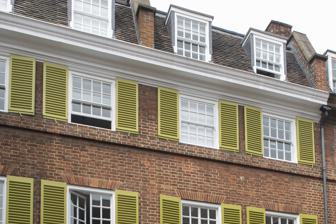
Building: Delfina Foundation
Country: United Kingdom
Year built: 2007
Delfina Foundation, 2014. Photo Tim Bowditch. Courtesy of Delfina Foundation Delfina Foundation Predecessor The Delfina Studio Trust Formation 2007 Founder Delfina Entrecanales CBE Type Non-profit foundation Location London Director Aaron Cezar Website delfinafoundation .com The Delfina Foundation is an independent, non-profit foundation dedicated to facilitating artistic exchange and developing creative practice through residencies, partnerships and public programming. About Delfina Foundation was founded in 2007 by Delfina Entrecanales CBE, as the successor to Delfina Studio Trust, initially with an intention to nurture artists from Africa, South Asia and the Middle East . The foundation now works internationally with thematic (rather than geographic) programmes, which have explored a range of topics including, the politics of food, the public domain, performance, science and technology, and collecting. Residencies for artists, writers and curators form the core of Delfina Foundation's work as it seeks to support and facilitate the professional development of cultural practitioners, from emerging to established art professionals. The foundation is London's largest provider of international residencies. The foundation began working around seasonal thematic programmes in 2014, when it reopened following an expansion of its Edwardian townhouse premises in Victoria, London . These themes are explored through residencies and public programming, including exhibitions, talks, performances, screenings and commissions. Building Since its founding, Delfina Foundation has been located in Catherine Place, in Victoria, London . Initially the foundation occupied the Edwardian house at number 29, but in 2009 the foundation's patron Delfina Entrecanales bought the adjoining property allowing the foundation to expand and span the two houses. The expansion and renovation of the facility at 29-31 Catherine Place in 2014 was undertaken by London-based architects Studio Octopi and Egypt -based Shahira Fahmy Architects, the winners of a competition that promoted design collaboration between architects based in the UK and the greater Middle East. The £1.4m project doubled the residency capacity (from 4 to 8) and created 1,650 square feet of additional exhibition and event space, giving it a combined total area of 4,564 square feet, and making it London's largest artist residency provider. In addition to the 8 bedrooms and exhibition space the property includes a communal kitchen area, an outdoor terrace and courtyard, the foundation's offices, and a library/resource room, which includes reference books, magazines, and other archives. Residency Programme Residencies for art practitioners - including artists, writers, curators and collectors - form the core of Delfina Foundation's work. The residency programme brings together practitioners, at various stages in their career, from around the world, who are exploring common ideas and practices. The programme seeks to give practitioners time and space to incubate their ideas as well as opportunities to showcase them. To date the foundation has supported over 400 residencies. Since its physical expansion in 2014, the foundation is able to host 6 to 8 residents at a time in its premises in Catherine Place. Practitioners are selected for residencies that last up to three-months through solicited proposals or nominations, or through targeted open calls. Since the foundation's shift to thematic programmes in 2014, this guides the open call and selection process and the foundation no longer has an overarching geographical remit that informs its residencies. In addition to residencies at 29/31 Catherine Place, London, in the past the foundation has also provided residencies in a number of other locations in collaboration with various partner institutions, including in Beirut (2009), Bethlehem (2010), Damascus (2009 and 2010), Dubai (2011, 2012, 2013, 2014, 2016), Granada (2008), Halabja (2009), Muscat (2012), Ramallah (2012), and São Paulo (2012). In 2017, as part of its thematic programme Collecting as Practice , the foundation supported a series of residencies for collectors. The collectors who undertook residencies, living alongside the artists in residence, were Alain Servais, Pedro Barbosa, Dorith Galuz, Lu Xun, Luba Michailova, Daisuke Miyatsu and Rudy Tseng. Thematic Programmes Following its re-opening after the transformation of its building in 2014, Delfina Foundation initiated its new thematic programme structure. These themes inform the selection of residents, the hosting of exhibitions, and a public programme of events. Programmes have included: Collecting as Practice : Initiated in spring 2017. Performance as Process (2 stages): Initiated in winter 2015, with a second stage in spring 2016, a third in spring 2018, and a fourth in winter 2020. The Politics of Food (3 seasons): Initiated spring in 2014, with a second season in spring 2015, a third  in summer 2016, and a fourth in spring 2019. science_technology_society (2 seasons) :  Initiated in autumn 2019, with a second season in autumn 2020. Autonomy: Initiated in autumn 2014. The Public Domain (2 seasons): Initiated in winter 2014, with a second season in autumn 2015. Delfina Studio Trust Delfina Foundation is the successor to the Delfina Studio Trust which opened in 1988 to provide free studios and related facilities for artists at a crucial time in the development of the British art scene. Initially these studios were located in an empty space above a jeans factory in East Stratford . The trust's founder Delfina Entrecanales CBE paid the rent and with the Royal College Arts invited a number of British artists to have a studio there for two years and foreign artists to have a studio and living accommodation for one year, all free of charge. For the first ten years the trust organised an annual exhibition by resident artists. In 1992 the trust moved to a converted chocolate factory at 50 Bermondsey Street. The new premises provided an exhibition space and 34 studios. Twelve studios were normally awarded as a prize with all related facilities provided free of charge for one or two years, and the remaining studios were rented at a heavily subsidised rate. The studios were notable for including a restaurant in the building, at which a communal table was designated for the resident artists who could eat lunch there for £1. Following a trip to Syria in 2005, Delfina Entrecanales realised that artists there were also struggling to find work space. In 2007 the Delfina Studio Trust was reinvented as the Delfina Foundation, opening in its current location in Victoria with a renewed focus on artists from North Africa and the Middle East. Over its 20 years the trust supported over 400 artists and counts among its alumni artists a dozen Turner Prize winners and nominees such as including Shirazeh Houshiary , Jane & Louise Wilson , Mark Wallinger , Anya Gallacio , Tacita Dean , Glenn Brown , Mark Titchner , Martin Creed , Goshka Macuga , and Tomoko Takahashi . Collaborations Delfina Foundation works extensively through international partnerships. Current and past partnerships include: A.I.R Dubai: An annual artists residency programme in partnership between Art Dubai , Dubai Culture and Arts Authority and Tashkeel , focused on artists based in the United Arab Emirates. Residency for Indian artists and curators: A collaboration with Charles Wallace India Trust and Inlaks Shivdasani Foundation, offering a three-month residency to a curator with Indian citizenship, living and working in India. Brooks International Fellowship Programme: A programme that calls for artists, curators and art historian, in collaboration with Tate , to apply for a three-month art residency to be part of Tate team, working at the gallery on a day-to-day basis and taking part in wider activities. Samdani Art Award: A bi-annual award that aims to support, promote and highlight emerging contemporary artists of Bangladesh in collaboration with Samdani Art Foundation and Bangladesh National Academy of Fine and Performing Arts. Mate: An annual residency for a Peruvian artist in collaboration with MATE Museo Mario Testino. The Silent University: a knowledge exchange platform by refugees, asylum seekers and migrants at Tate Modern, started in 2012 by artist Ahmet Ogut . It is led by a group of lecturers, consultants and research fellows. SAHA Association: Partnership with SAHA since 2013 on developing residency opportunities for Turkish cultural practitioners. Decolonizing Architecture Art Residency: An annual residency programme for UK artists and architects in Palestine in collaboration with DAAR . Exhibitions Year Month Exhibition Title Artists Curator Location 2019 Jul-Aug Amma Baad Nasser Al Salem Maya El Khalil Delfina Foundation 2019 Apr-Jun Accumulation by Dispossession Asunción Molinos Gordo - Delfina Foundation 2019 Jan-Mar Power Play Jungju An, Fayçal Baghriche, Jungki Beak, Soyoung Chung, Zuza Golinska, Jeremy Hutchison, Jaebum Kim, Bona Park, Oscar Santillan, Jasmijn Visser, and Lantian Xie - Delfina Foundation and Korean Cultural Centre UK (KCCUK) 2018 Sep-Dec The Scar Noor Afshan Mirza and Brad Butler - Delfina Foundation 2018 Apr-Jun Between Too Soon and Too Late Alex Mirutziu - Delfina Foundation 2018 Feb-Jun Plan for Feminist Greater Baghdad Ala Younis - Delfina Foundation 2018 Jan ArteVue ArtePrize Zuza Golińska, Sahil Naik, Kiah Reading, and Lukas Zerbst. - Delfina Foundation 2017 Sep-Nov Private Collection: Unperformed Objects Geumhyung Jeong - Delfina Foundation 2016 Sep-Nov That Ends that Matter Jean-Paul Kelly - Delfina Foundation 2016 Mar-Apr Of Dice and Men Didem Pekün - Delfina Foundation 2015 Oct-Nov Then For Now Anna Barriball , Simon Bill , Ian Dawson, Tacita Dean , Ceal Floyer , Anya Gallaccio , Lucy Gunning, Chantal Joffe , Margherita Manzelli, Ishbel Myerscough, Danny Rolph, Eva Rothschild , Mark Titchner , Mark Wallinger , Martin Westwood, Jane & Louise Wilson , and Richard Woods Chantal Joffe and Sacha Craddock Delfina Foundation 2015 Jun-Aug Echoes & Reverberations Jumana Emil Abboud , Basma Alsharif, Anas Al-Shaikh, Samah Hijawi, Magdi Mostafa, and Joe Namy Aaron Cezar and Cliff Lauson - with Jane Scarth, Eimear Martin, and Dominik Czechowski Hayward Gallery Project Space 2015 Jul-Aug A Prologue to the Past and Present State of Things Doa Aly , Marwa Arsanios, Coco Fusco , Emily Jacir , Mona Hatoum , Sharon Hayes , Mohammed Kazem , Xiao Lu , Hassan Sharif , Wael Shawky , Sharif Waked , Lin Yilin, and The Yes Men with Steve Lambert Aaron Cezar - with Barrak Alzaid, Ala Younis , and Jane Scarth Delfina Foundation 2015 May-Jun Stirring the Pot of Story: Food, History, Memory Cooking Sections, Leone Contini, Mella Jaarsma , Christine Mackey, Mounira Al Solh, and Raul Ortega Ayala Nat Muller Delfina Foundation 2014 Nov-Dec Tales of an Imagined City Hou Chien Cheng, Roy Dib, Virgínia de Medeiros, Jurandir Müller and Kiko Goifman, and Luiz Roque João Laia Delfina Foundation 2014 Oct-Nov In the Year of the Quiet Sun The Otolith Group - Delfina Foundation 2014 Feb-Mar Let it not be said they were naively, fearfully, simply, just making art Ayreen Anastas and Rene Gabri - The Showroom 2014 Jan-Feb The Politics of Food Abbas Akhavan , Gayle Chong Kwan , Leone Contini, Candice Lin , Asunción Molinos Gordo, Senam Okudzeto , Jae Yong Rhee, Zineb Sedira, Tadasu Takamine, and Raed Yassin - Delfina Foundation 2013 Oct-Nov Bodies that Matter Basel Abbas and Ruanne Abou-Rahme, Bashar Alhroub, Mustafa al Hallaj , Jeremy Hutchison, Jawad Al Malhi, and Olivia Plender Rebecca Heald Galeri Manâ 2013 Jun-Jul Points of Departure Bashar Alhroub, Bisan Abu Eiseh, Jeremy Hutchison, and Olivia Plender Rebecca Heald with Mirna Bamieh I nstitute of Contemporary Arts 2013 Apr-May Seep Nasrin Tabatabai and Babak Afrassiabi - Chisenhale Gallery 2013 Mar A.I.R. Dubai 2013 Ebtisam Abdulaziz , Ammar al Attar, Dina Danish , Reem Falaknaz, Joe Namy, and Yudi Noor Bérénice Saliou House 11, Al Fahidi Historic Neighbourhood, Dubai 2012 Jun-Jul Or Whistle Spontaneously Archived 23 October 2017 at the Wayback Machine Ahmet Ögüt - Delfina Foundation 2012 Mar-May Social States Baptist Coelho and Nadia Kaabi-Linke - Pump House Gallery 2012 Mar A.I.R. Dubai 2012 Zeinab Alhashemi, Hadeyeh Badri, Fayçal Baghriche, Magdi Mostafa, Nasir Nasrallah, and Deniz Üster Alexandra MacGilp House 11, Al Bastakiya , Bur Dubai, Dubai 2011 Jun-Jul The Knowledge - Stop 3: Alexandria Wael Shawky - Delfina Foundation 2011 Mar House 44 Basel Abbas and Ruanne Abou-Rahme , Shamma Al Amri, Shaikha Al Mazrou, Abbas Akhavan , Rana Begum, Hind Bin Demaithan, Nisrine Boukhari, Tobias Collier, and Nathaniel Rackowe - House 44, Al Bastakiya , Bur Dubai, Dubai 2011 Jan-Feb The Best of Sammy Clark Raed Yassin - Delfina Foundation 2010 Nov-Dec Studio Osep Tayfun Serttaş - Delfina Foundation 2010 Oct The Knowledge - Stop 2: Tehran Mahmoud Bakhshi - Delfina Foundation 2010 Jul-Aug The Spacemakers Jawad al Malhi, Taysir Batniji, Nikolaj Bendix Skyum Larsen, decolonizing.ps (Alessandro Petti, Sandi Hilal , Eyal Weizman ), Hala Elkoussy, Mounir Fatmi , Bouchra Khalili , Judy Price, Solmaz Shahbazi, and Basma Sharif Eva Langret Edinburgh College of Art 2010 Jun-Jul New Works Jawad Al Malhi - Delfina Foundation and The Mosaic Rooms 2010 Mar-Apr New Works Nathaniel Rackowe - Delfina Foundation 2010 Mar Workspaces Doa Aly , Delta Arts, Volkan Aslan, Ali Cherri , Robin Deacon , Iz Oztat, and the Western Alliance - Delfina Foundation 2010 Feb-Mar New Works Rana Begum - Delfina Foundation 2010 Jan Nefertiti Ala Younis - Delfina Foundation 2009 Oct-Nov Morphospace Tobias Collier - Delfina Foundation 2008 Sep-Oct Wallscreen/Dreamland Ismael Iglesias - Delfina Foundation 2008 Apr Margins Yazan Al-Khalili - Delfina Foundation 2007 Dec KHRP Olivia Arthur , Tom Carrigan, Olivia Heussler , Ed Kashi, Zbigniew Kosc, Kevin McKiernan , Susan Meiselas , Patrick Robert, and Eddy van Wessel - Delfina Foundation References